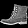
Label: Ankle boot